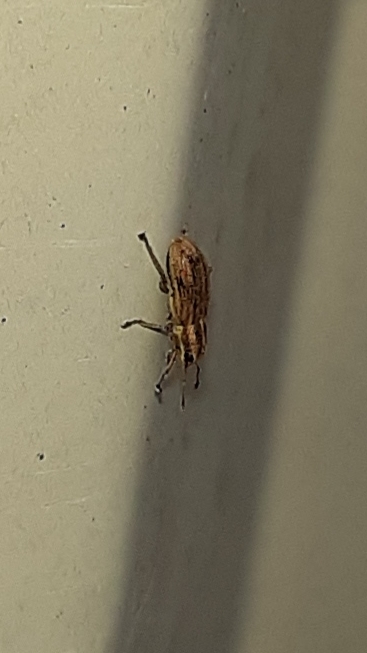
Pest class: pea_leaf_weevil